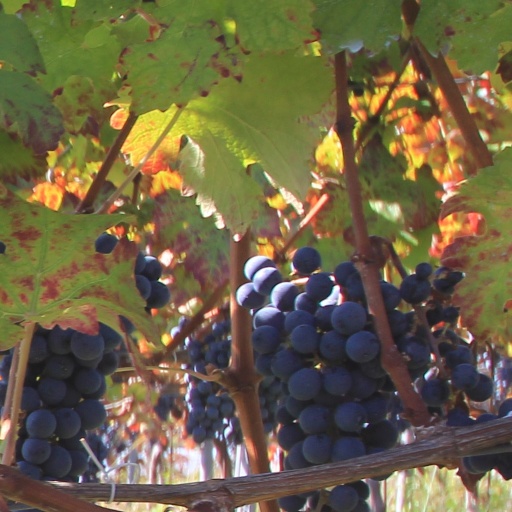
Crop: grape